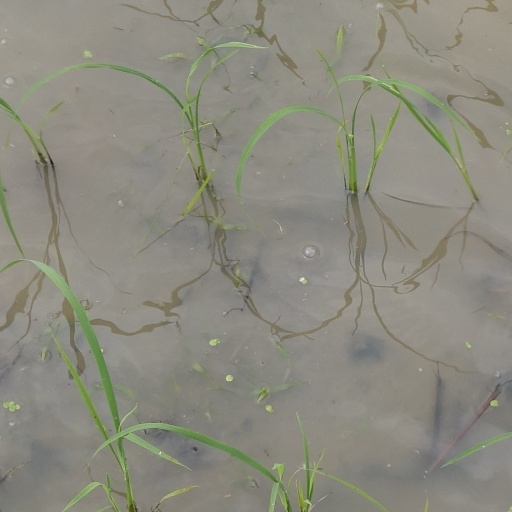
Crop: rice